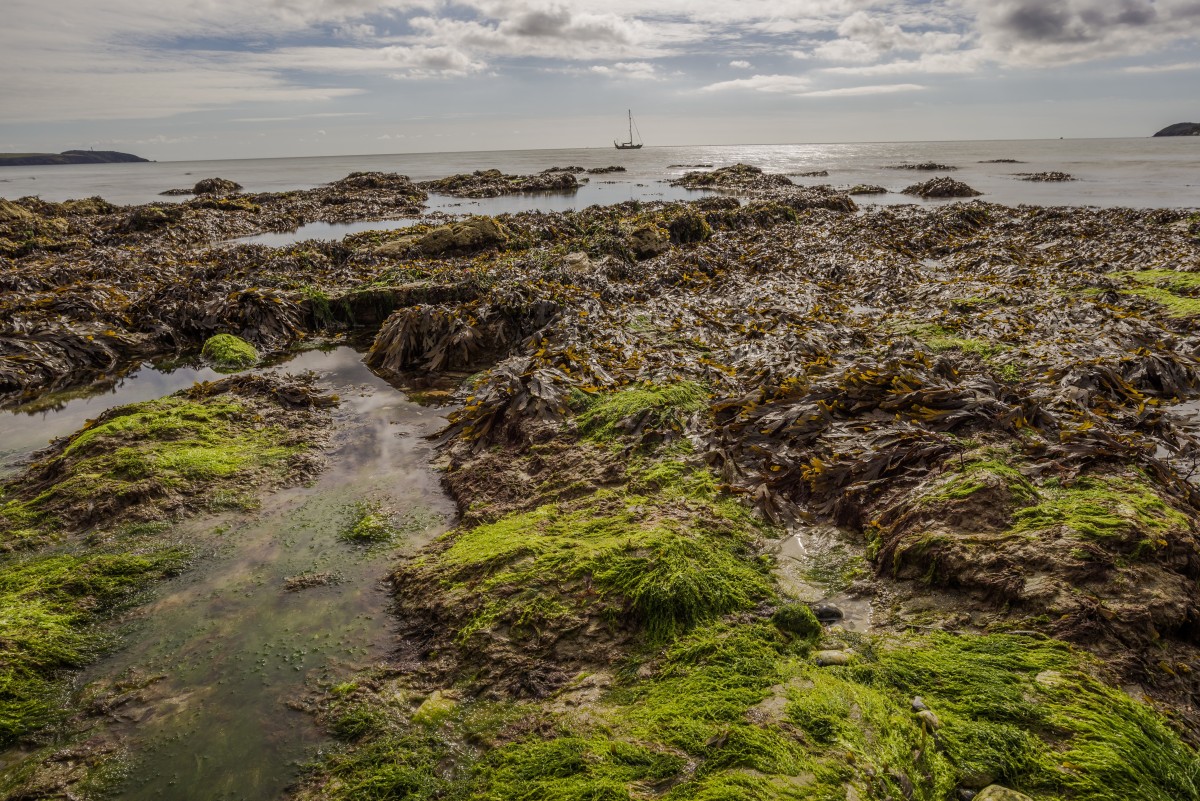
Tags: landscape, sea, coast, nature, rock, ocean, wilderness, shore, wave, river, tide, shoreline, cliff, seaweed, bay, terrain, body of water, wetland, habitat, landform, natural environment